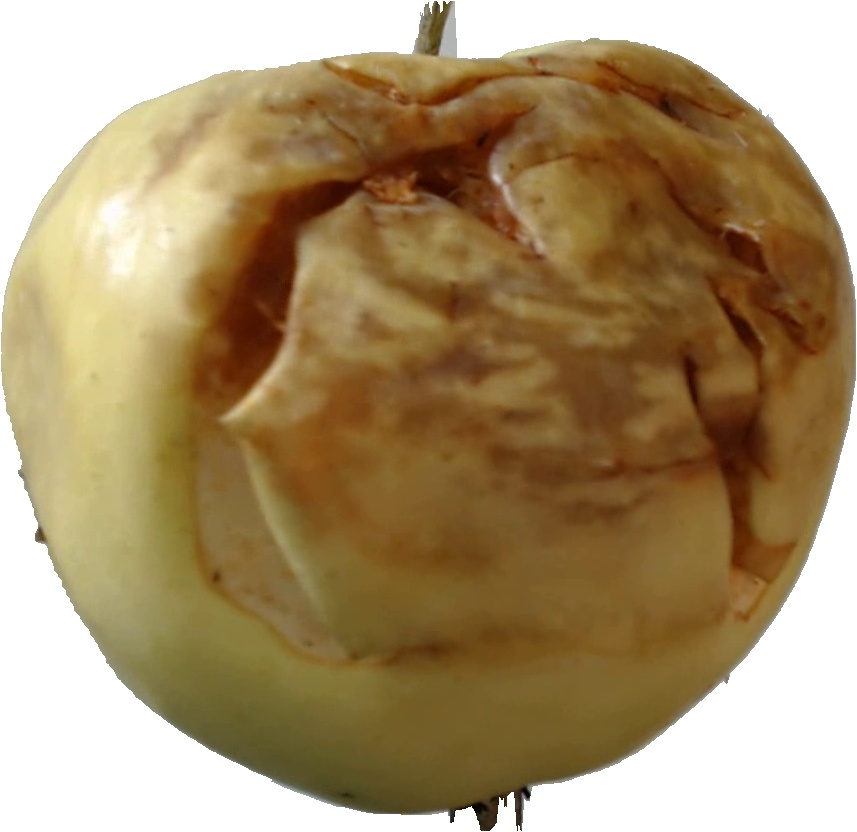
Label: apple_hit_1